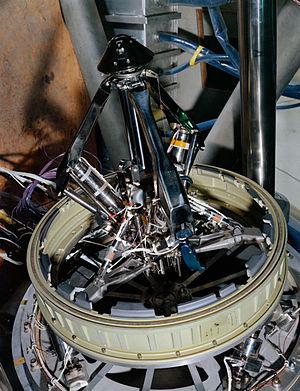
Gros plan sur la sonde du système d'amarrage des vaisseaux Apollo
Un système d'amarrage sonde-cône est un dispositif d'accrochage mécanique des véhicules spatiaux comportant une partie mâle, appelée sonde, portée par le vaisseau manœuvrant et une partie femelle portée par le vaisseau approché. Ses fonctions sont de guider dans la dernière phase d'approche le vaisseau arrivant, d'amortir les réactions des vaisseaux entrant en contact, puis de verrouiller l'accrochage.